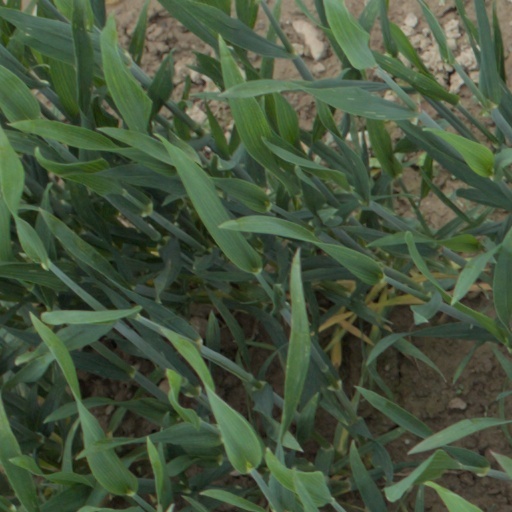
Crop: wheat